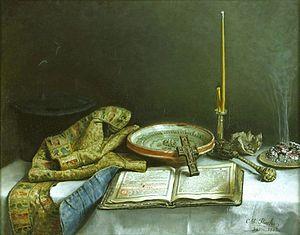
Asperges me, WAB 4, est un motet composé par Anton Bruckner. C'est une première mise en musique de l'antienne utilisée pour la célébration de l'Asperges me.